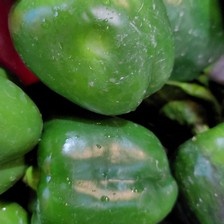
Label: capsicum